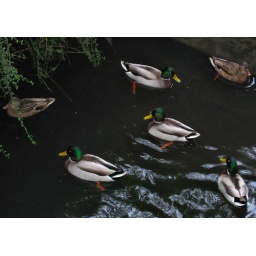
....ducks swimming in Bowker Creek down the street from my home!!!